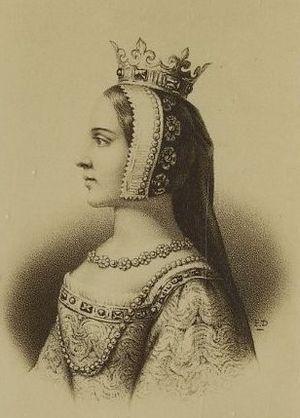
Cette page dresse une liste de personnalités mortes au cours de l'année 1360 :